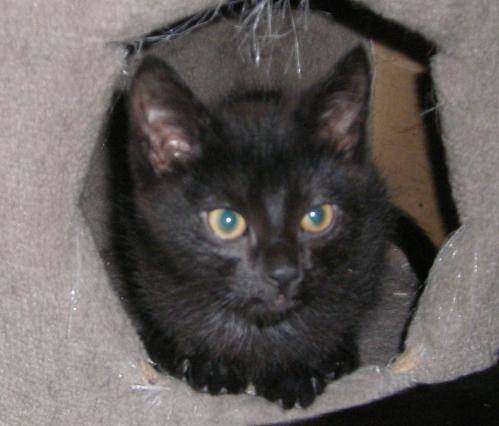
Label: cat